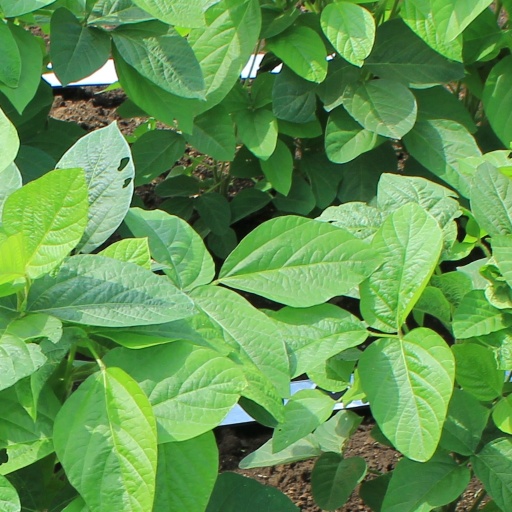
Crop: soybean